A Thousand Suns

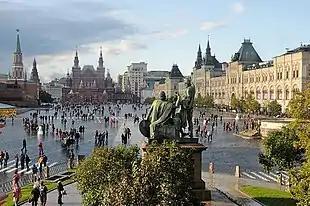
The radio edit of "Iridescent", the album's fourth single, was performed live at Red Square (pictured) in Moscow.

On January 22, 2011, Linkin Park announced that its next international single would be "Burning in the Skies". The music video, directed by Hahn, premiered on February 22 and the single was released on March 21. The single reached number thirty-five in Austria, number 35 in Portugal, number twenty-six in German airplay, and number six in Mexico.